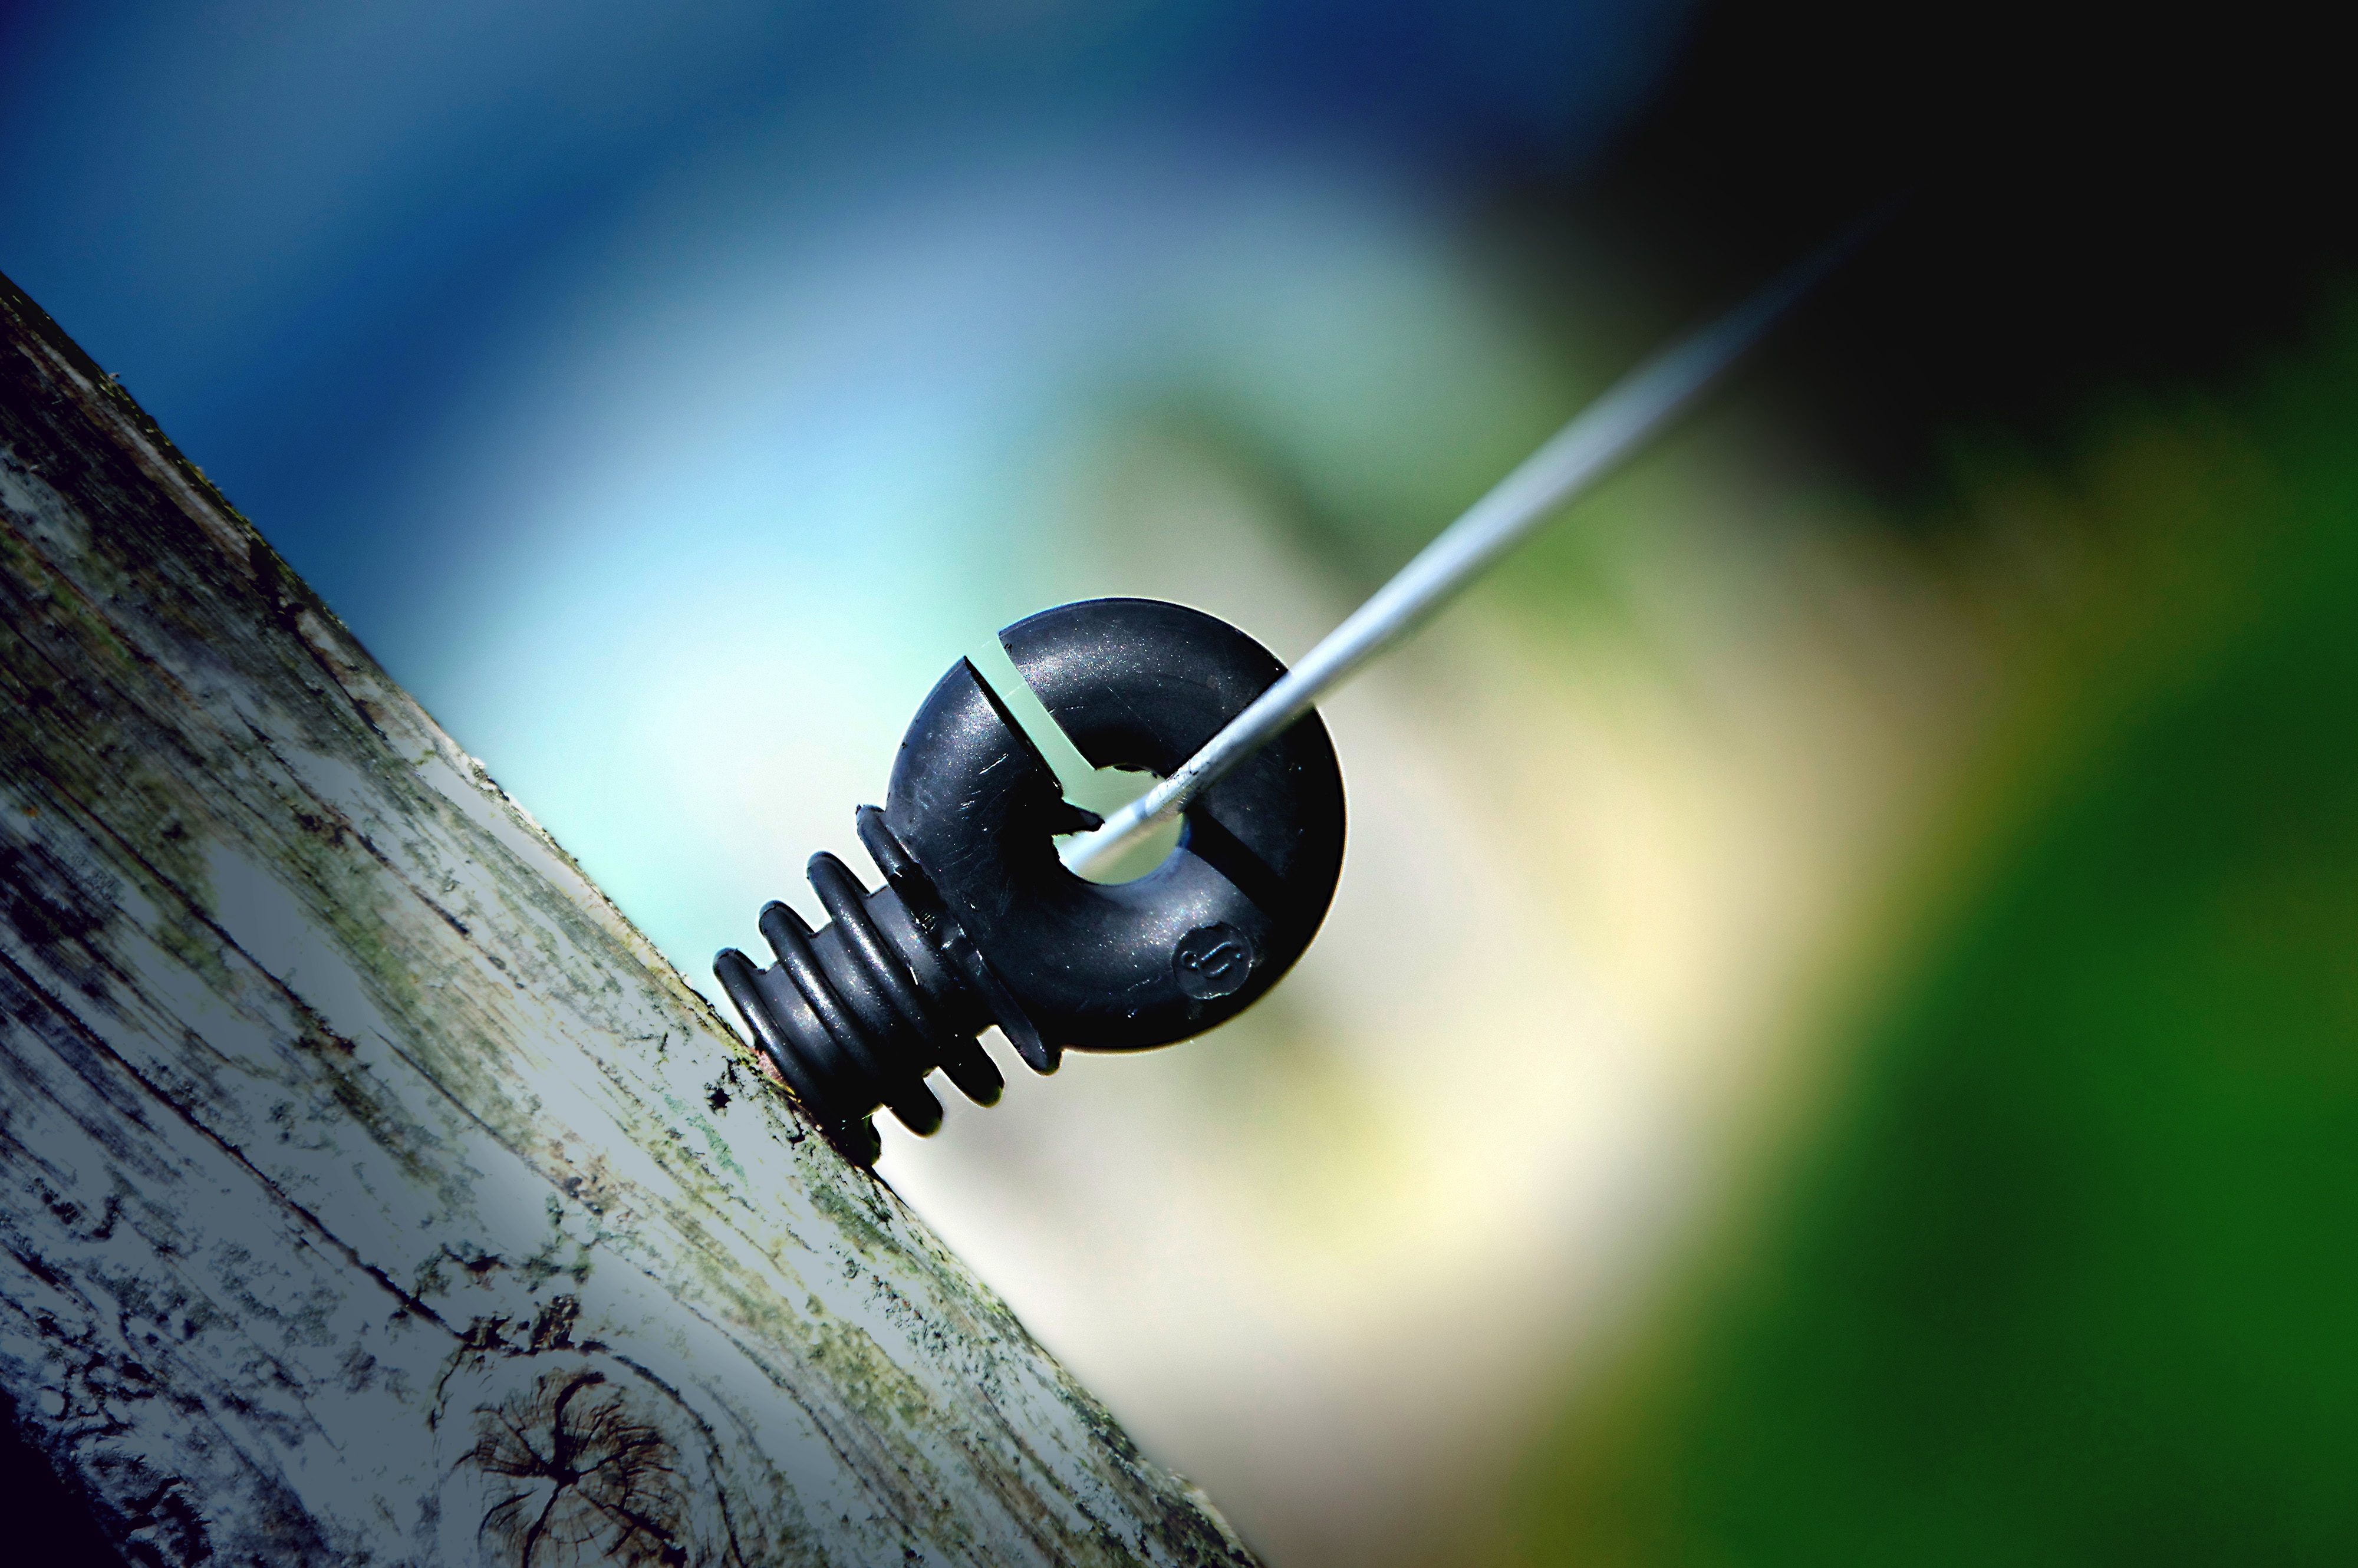
nature, branch, bird, fence, post, photography, plastic, leaf, flower, wire, green, insect, pasture, metal, blue, close, close up, diagonal, eyelet, voltage, shut off, macro photography, pasture fence, rope tensioner, insulator, electric fence, insulating poles, computer wallpaper